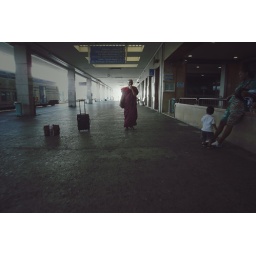
one thing is certain: black monks in train stations are cool.